Paktel

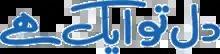
Paktel identity: Because there's only one heart – "Dil to aik hai"

Paktel offered prepaid and postpaid plans. It was initially offering only postpaid services with PKR 5000 (approximately US$23 at that time) as initial security deposit. The call data was used to be stored on magnetic tapes, sent to the United Kingdom for printing and bills were then dispatched to the customers after a delay of 45 days. This ensued in non-payments from many defaulters who fled after receiving large bills. The call rate was charged to both the caller and the receiver alike. In April 2001, the prepaid brand "Tango" was launched under the management of Amees Ahmad.